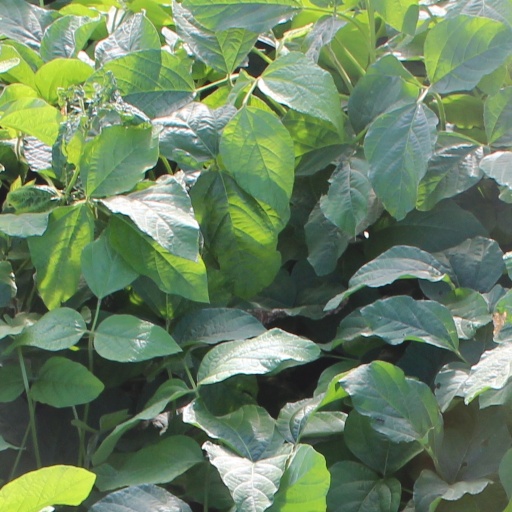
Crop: soybean